Landon Ling

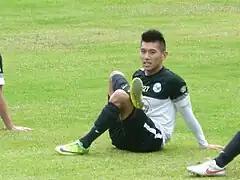
Ling in 2012

Landon Lloyd Ling (born 8 October 1987) is a Canadian former professional soccer player who played as a left-back or a left winger. He also works in Canada as a singer, songwriter and music producer under the name of "Landon L".